Alla Kazanskaya

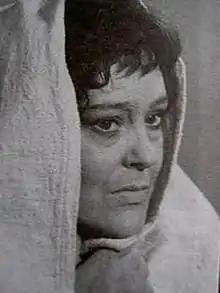

Alla Alexandrovna Kazanskaya (15 June 1920 – 25 June 2008) was a Russian stage and film actress. She began her career at the age of 18 at the Vakhtangov State Academic Theatre in Moscow. Her most notable film appearance was in the Academy Award-winning drama "Burnt by the Sun" (1994).